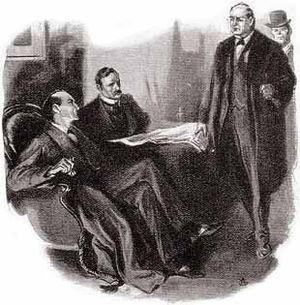
Son dernier coup d’archet est un recueil de nouvelles policières écrit par Sir Arthur Conan Doyle et mettant en scène son célèbre détective privé. Il contient sept nouvelles publiées entre 1908 et 1913. La collection portait le nom original de Reminiscences of Sherlock Holmes et ne contenait pas la nouvelle Son dernier coup d'archet, qui est apparue après la publication de La Vallée de la peur. La réédition avec l'ajout de la nouvelle donna au recueil son titre définitif.